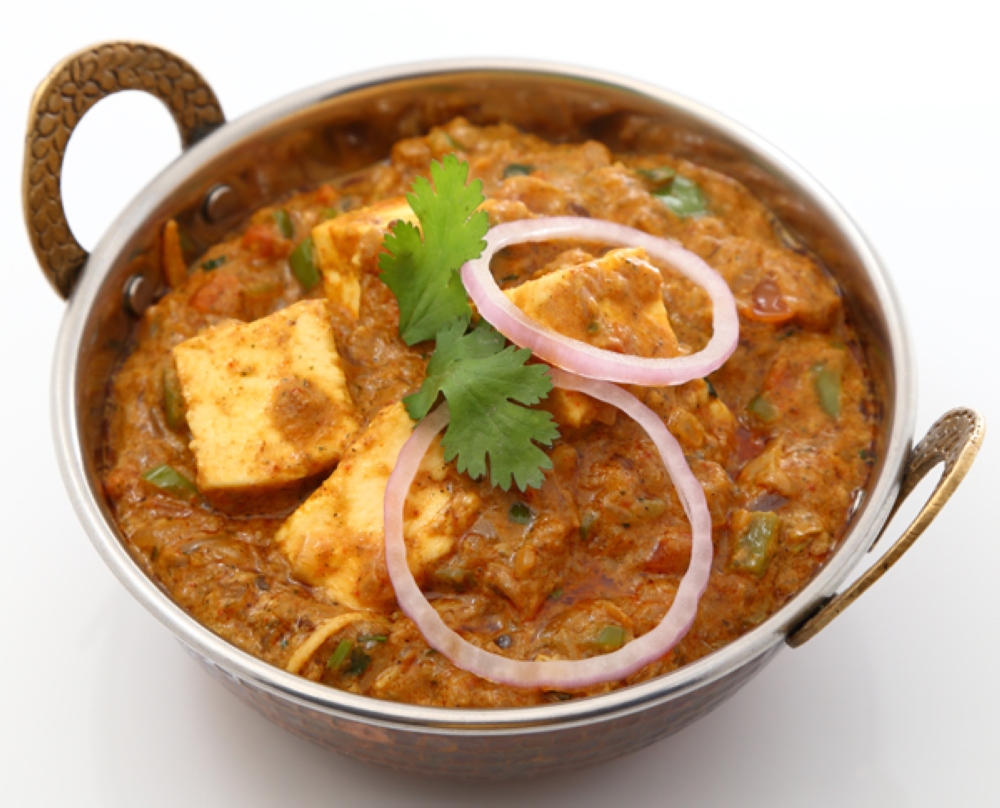
Dish: kadai_paneer